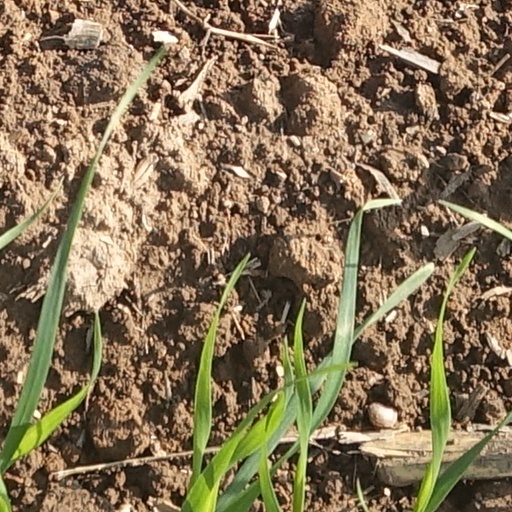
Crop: wheat